The Mouth Agape

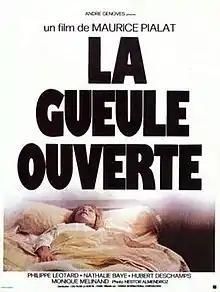
Theatrical release poster

The Mouth Agape is a 1974 French drama film directed by Maurice Pialat. It depicts, in a cinematic realist fashion, a woman going through a terminal illness and also dealing with the tumultuous lives of her husband and son. It was one of the least commercially successful of Pialat's films. It was the third film of the ten that he directed before his death in January 2003. It is also known under the titles The Gaping Mouth and The Gaping Maw.